Thomas J. Ryan (admiral)

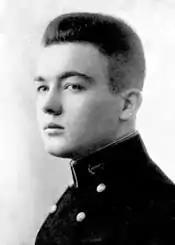
US Naval Academy photo of Thomas J. Ryan

Rear Admiral Thomas John Ryan, Jr. (August 5, 1901 – January 28, 1970) was a career American naval officer who received the Medal of Honor, the United States' highest military decoration, for his actions while in Yokohama, Japan during the 1923 Great Kantō earthquake. Ryan went on to serve in World War II as a destroyer flotilla commander.